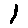
Label: 1